Kenny Thorne

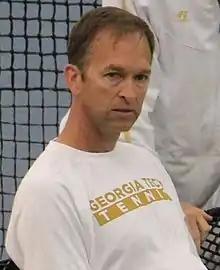
Kenny Thorne, coaching "The Yellow Jackets" in the 2014 season

Kenny Thorne (born January 24, 1966) is a former professional tennis player from the United States. Thorne played collegiately for Georgia Tech from 1985 to 1988, and then played professionally from 1989 to 1997. He is currently the head coach of the Georgia Tech Yellow Jackets men's tennis team.